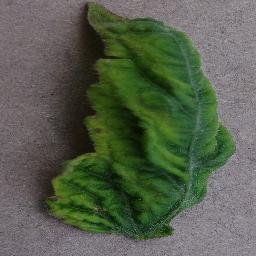
Label: Tomato___Tomato_Yellow_Leaf_Curl_Virus